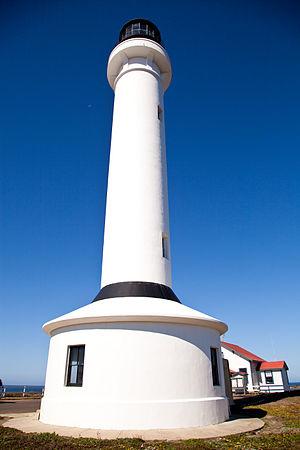
Liste des phares de la Californie : Autrefois territoire mexicain, la Californie est devenue un territoire américain après la guerre mexicaine de 1848. Les premiers phares ont été construits quelques années plus tard, après la ruée vers l'or en Californie.